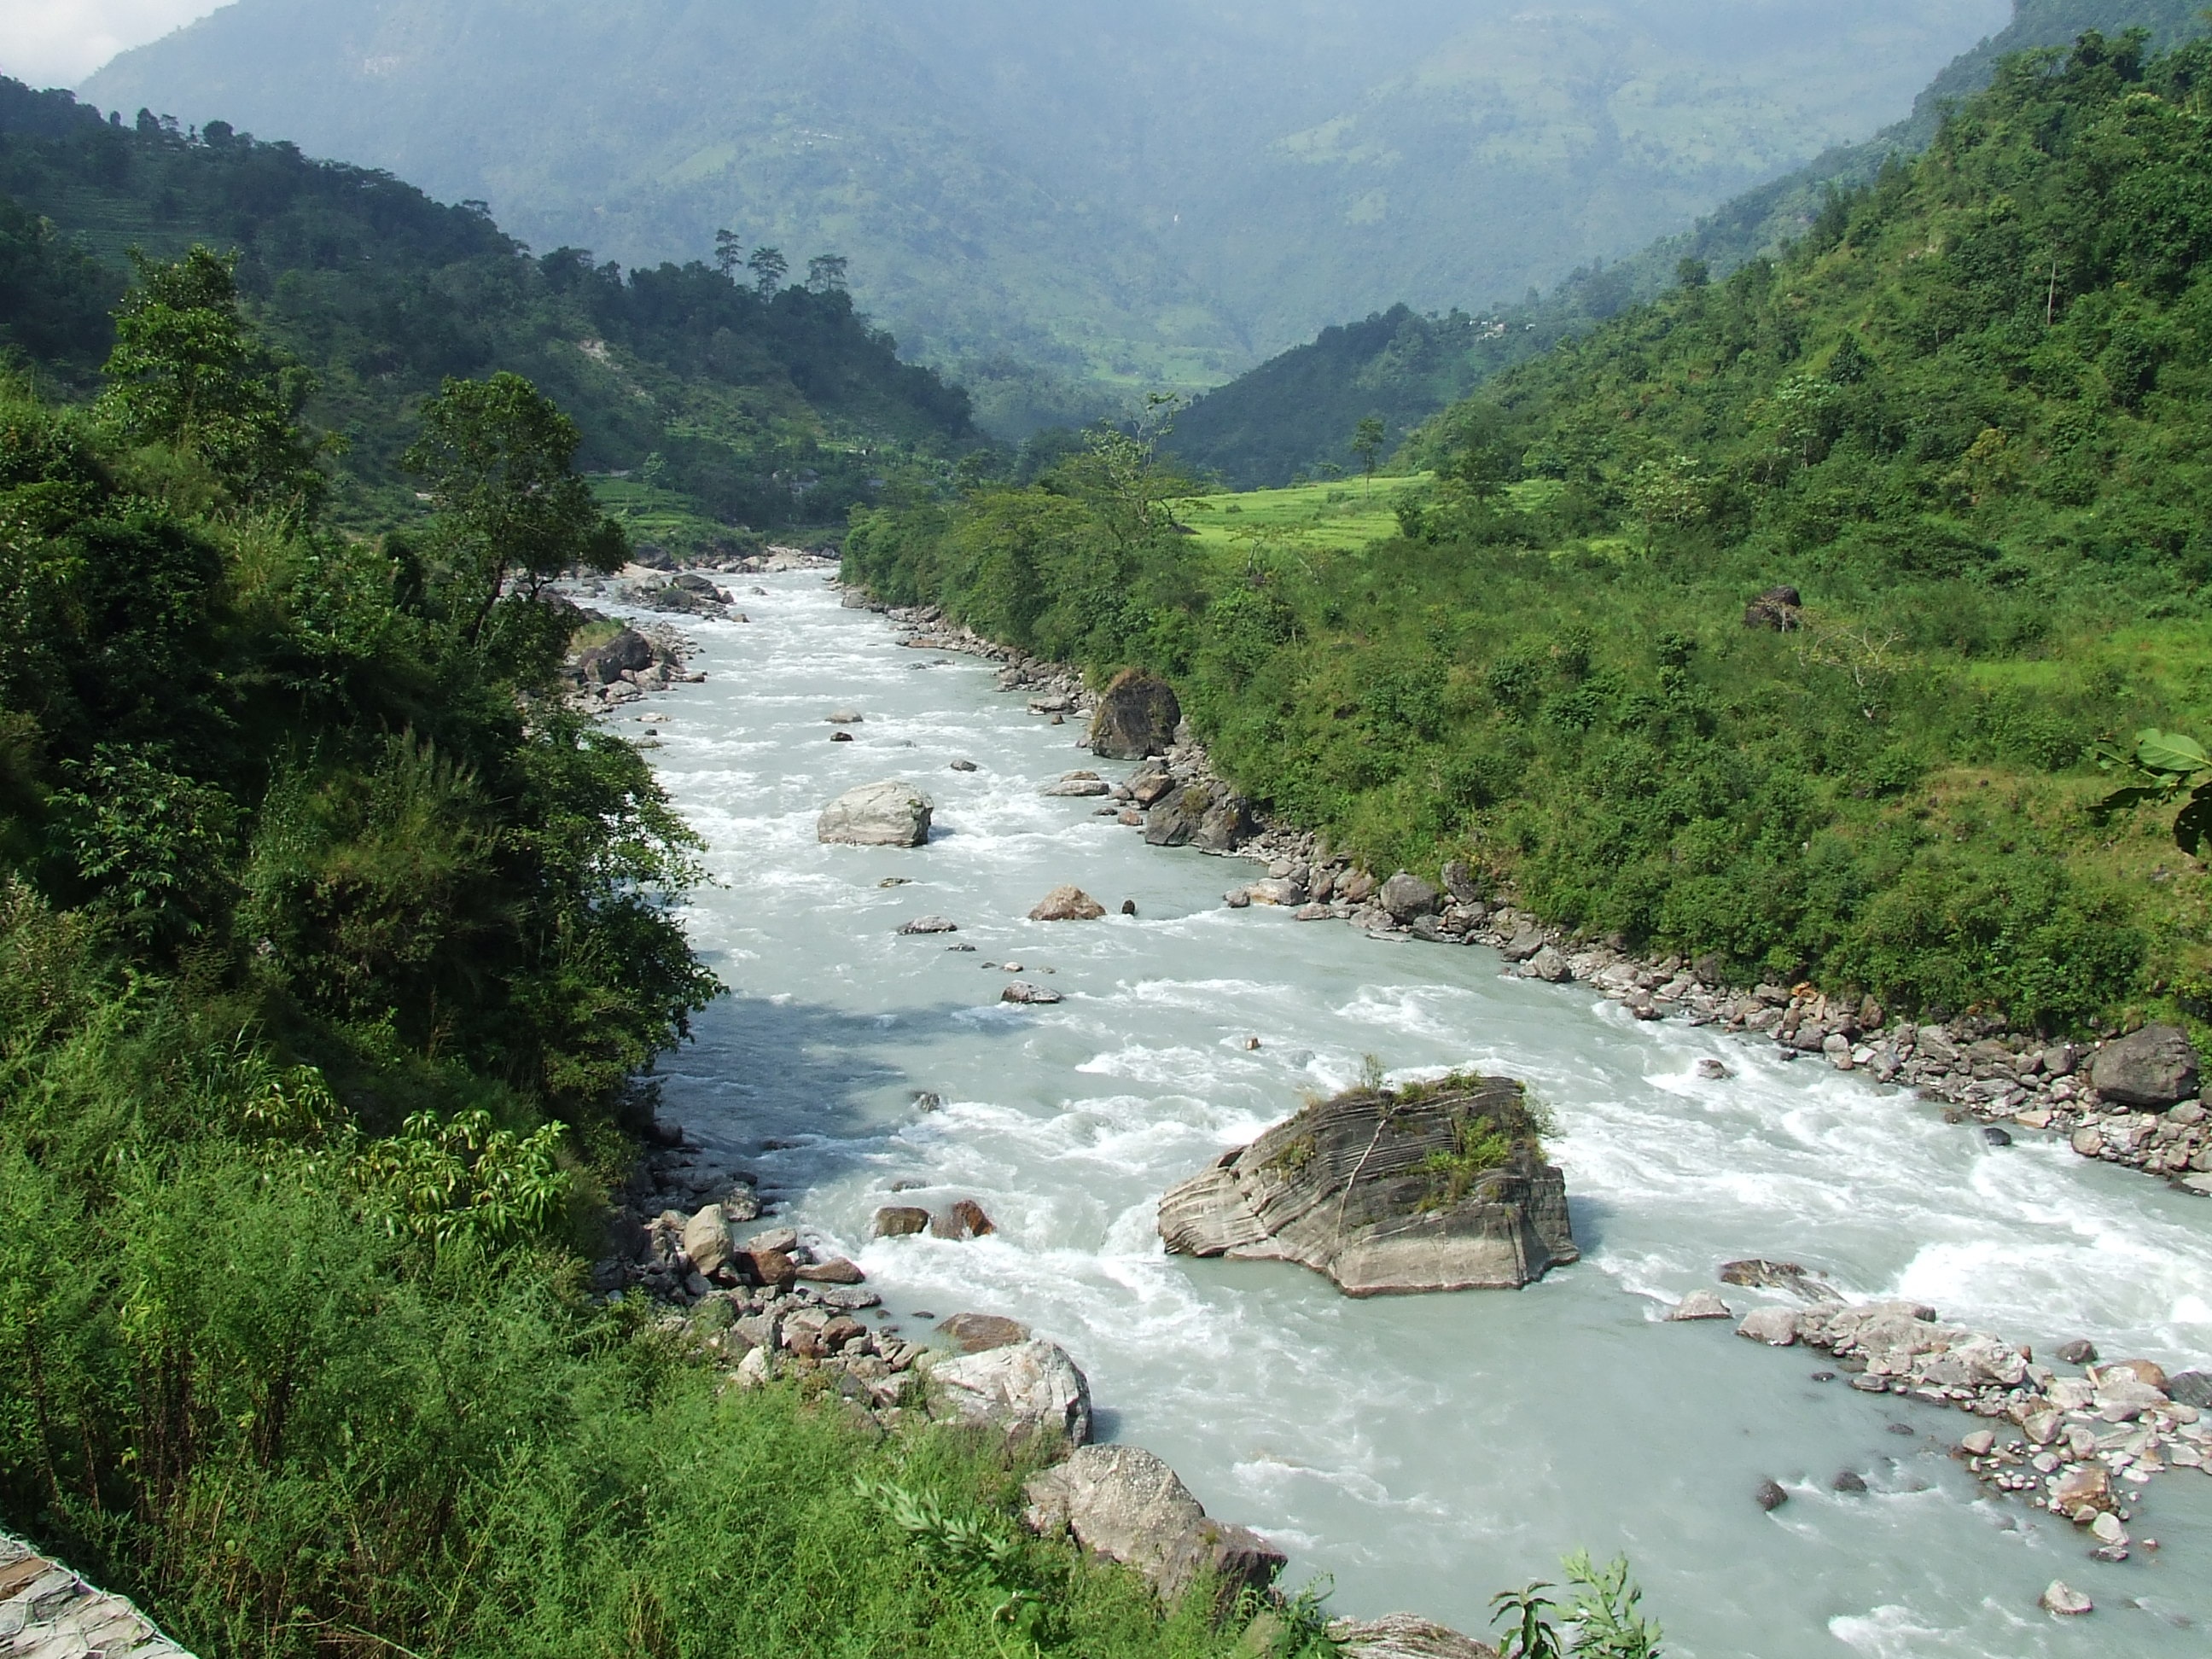
water, forest, river, valley, summer, stream, green, rapid, body of water, nepal, rocks, stones, trekking, mountains, watercourse, wadi, landform, annapurna, data stream, geographical feature, geological phenomenon